White Rabbit (song)

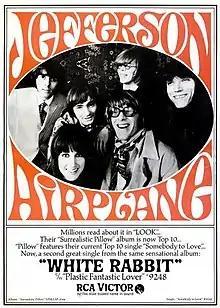
1967 trade ad for the single

"White Rabbit" is one of Grace Slick's earliest songs, written from December 1965 to January 1966. It uses imagery found in the fantasy works of Lewis Carroll — 1865's "Alice's Adventures in Wonderland" and its 1871 sequel "Through the Looking-Glass" — such as changing size after taking pills or drinking an unknown liquid.